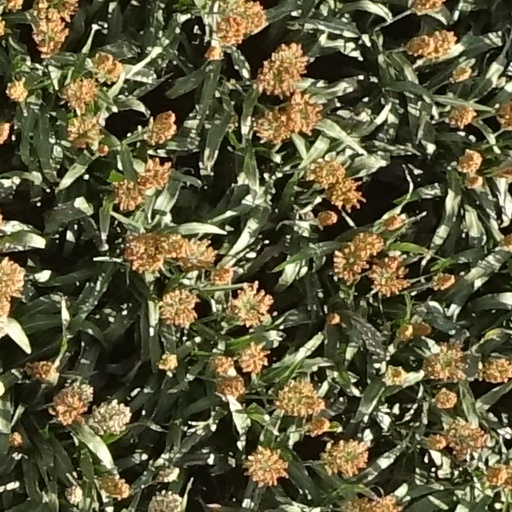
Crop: sorghum